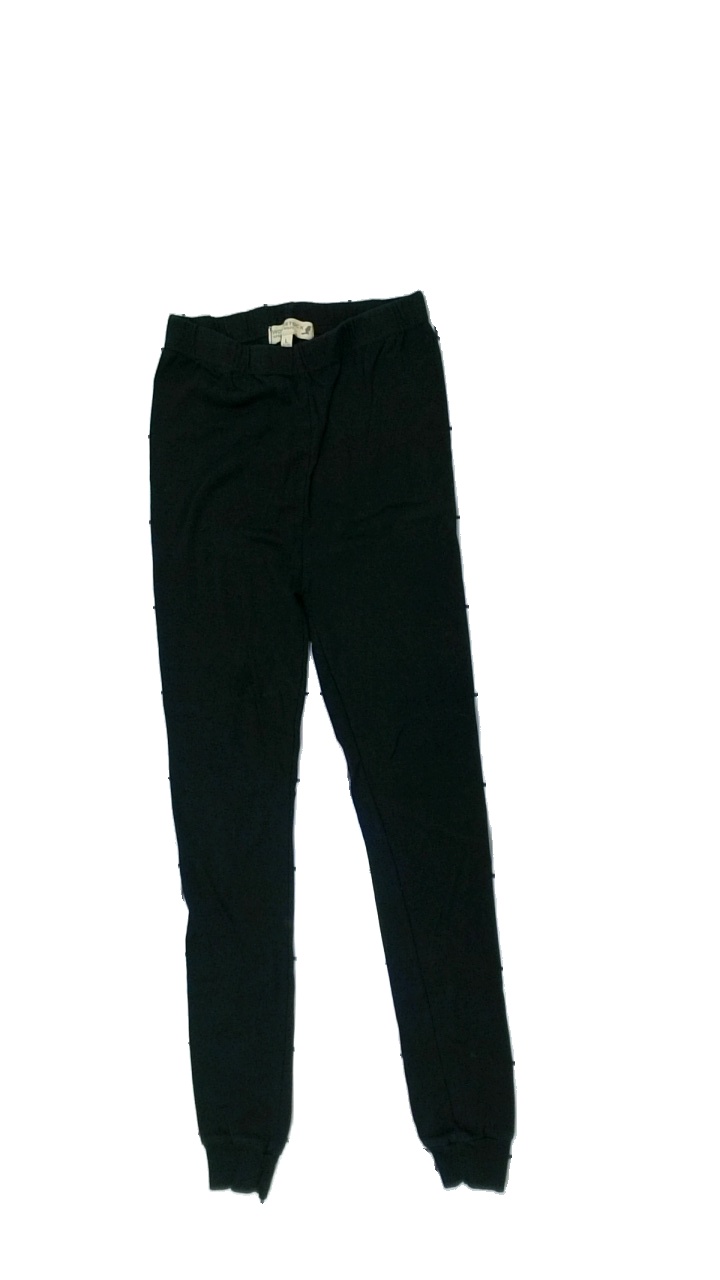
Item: Tights (Ladies)
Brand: Woodstock
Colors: Black
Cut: Regular
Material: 100% cott
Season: All
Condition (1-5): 2
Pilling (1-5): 3
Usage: Export
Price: <50